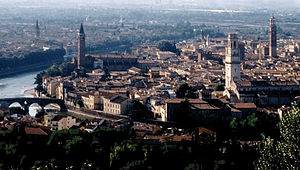
Verona / Galleri
Verona er en italiensk by med 252.520indbyggere. Byen er hovedstad i provinsen af samme navn og er beliggende i regionen Veneto.